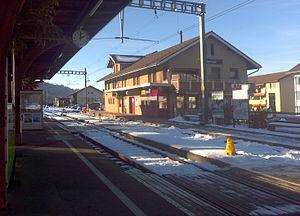
Le chemin de fer Emmental–Burgdorf–Thun est une ancienne compagnie de chemin de fer suisse, et deux lignes ferroviaires qui relient Soleure à Thoune et à Langnau im Emmental.